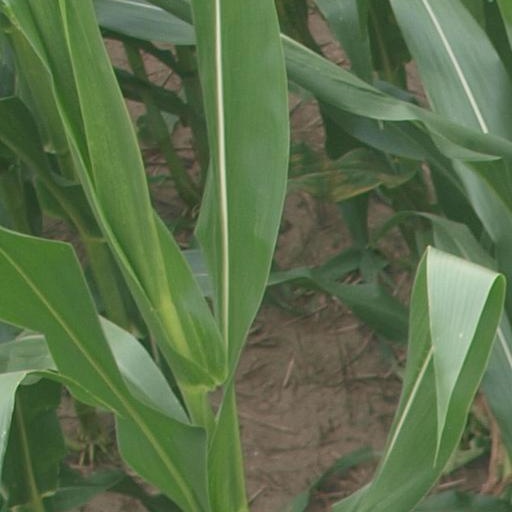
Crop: maize; corn